Magua (clothing)

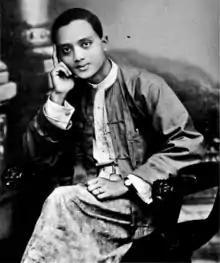
U Thant dressed in a "taikpon" over a collarless shirt.

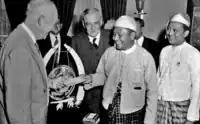
Burmese politicians dressed in "taikpon".

The "taikpon eingyi", a traditional jacket for Burmese men, is a descendant of the "magua". This costume began to gain currency during the late Konbaung dynasty and became a requisite article of traditional formal attire during the colonial era.